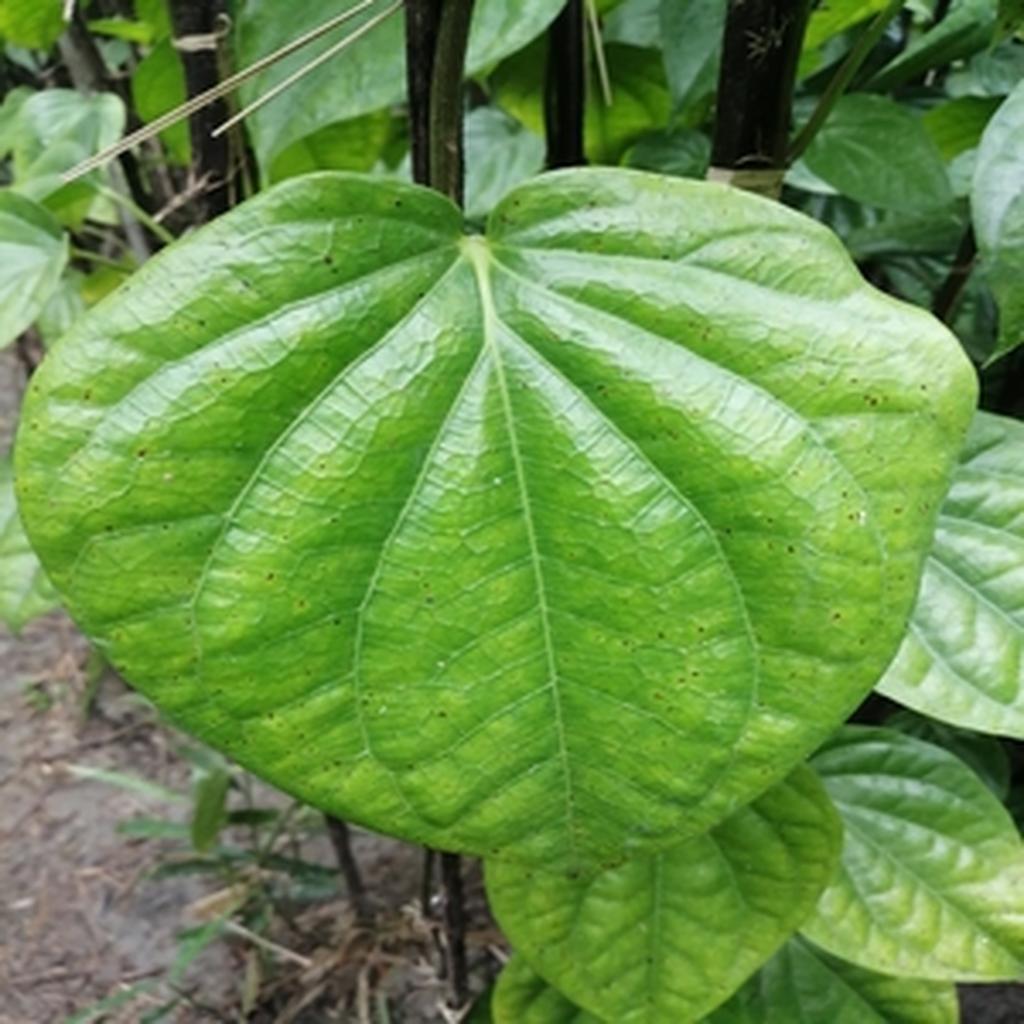
Label: Leaf_Spot